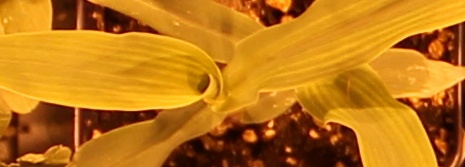
Label: Corn